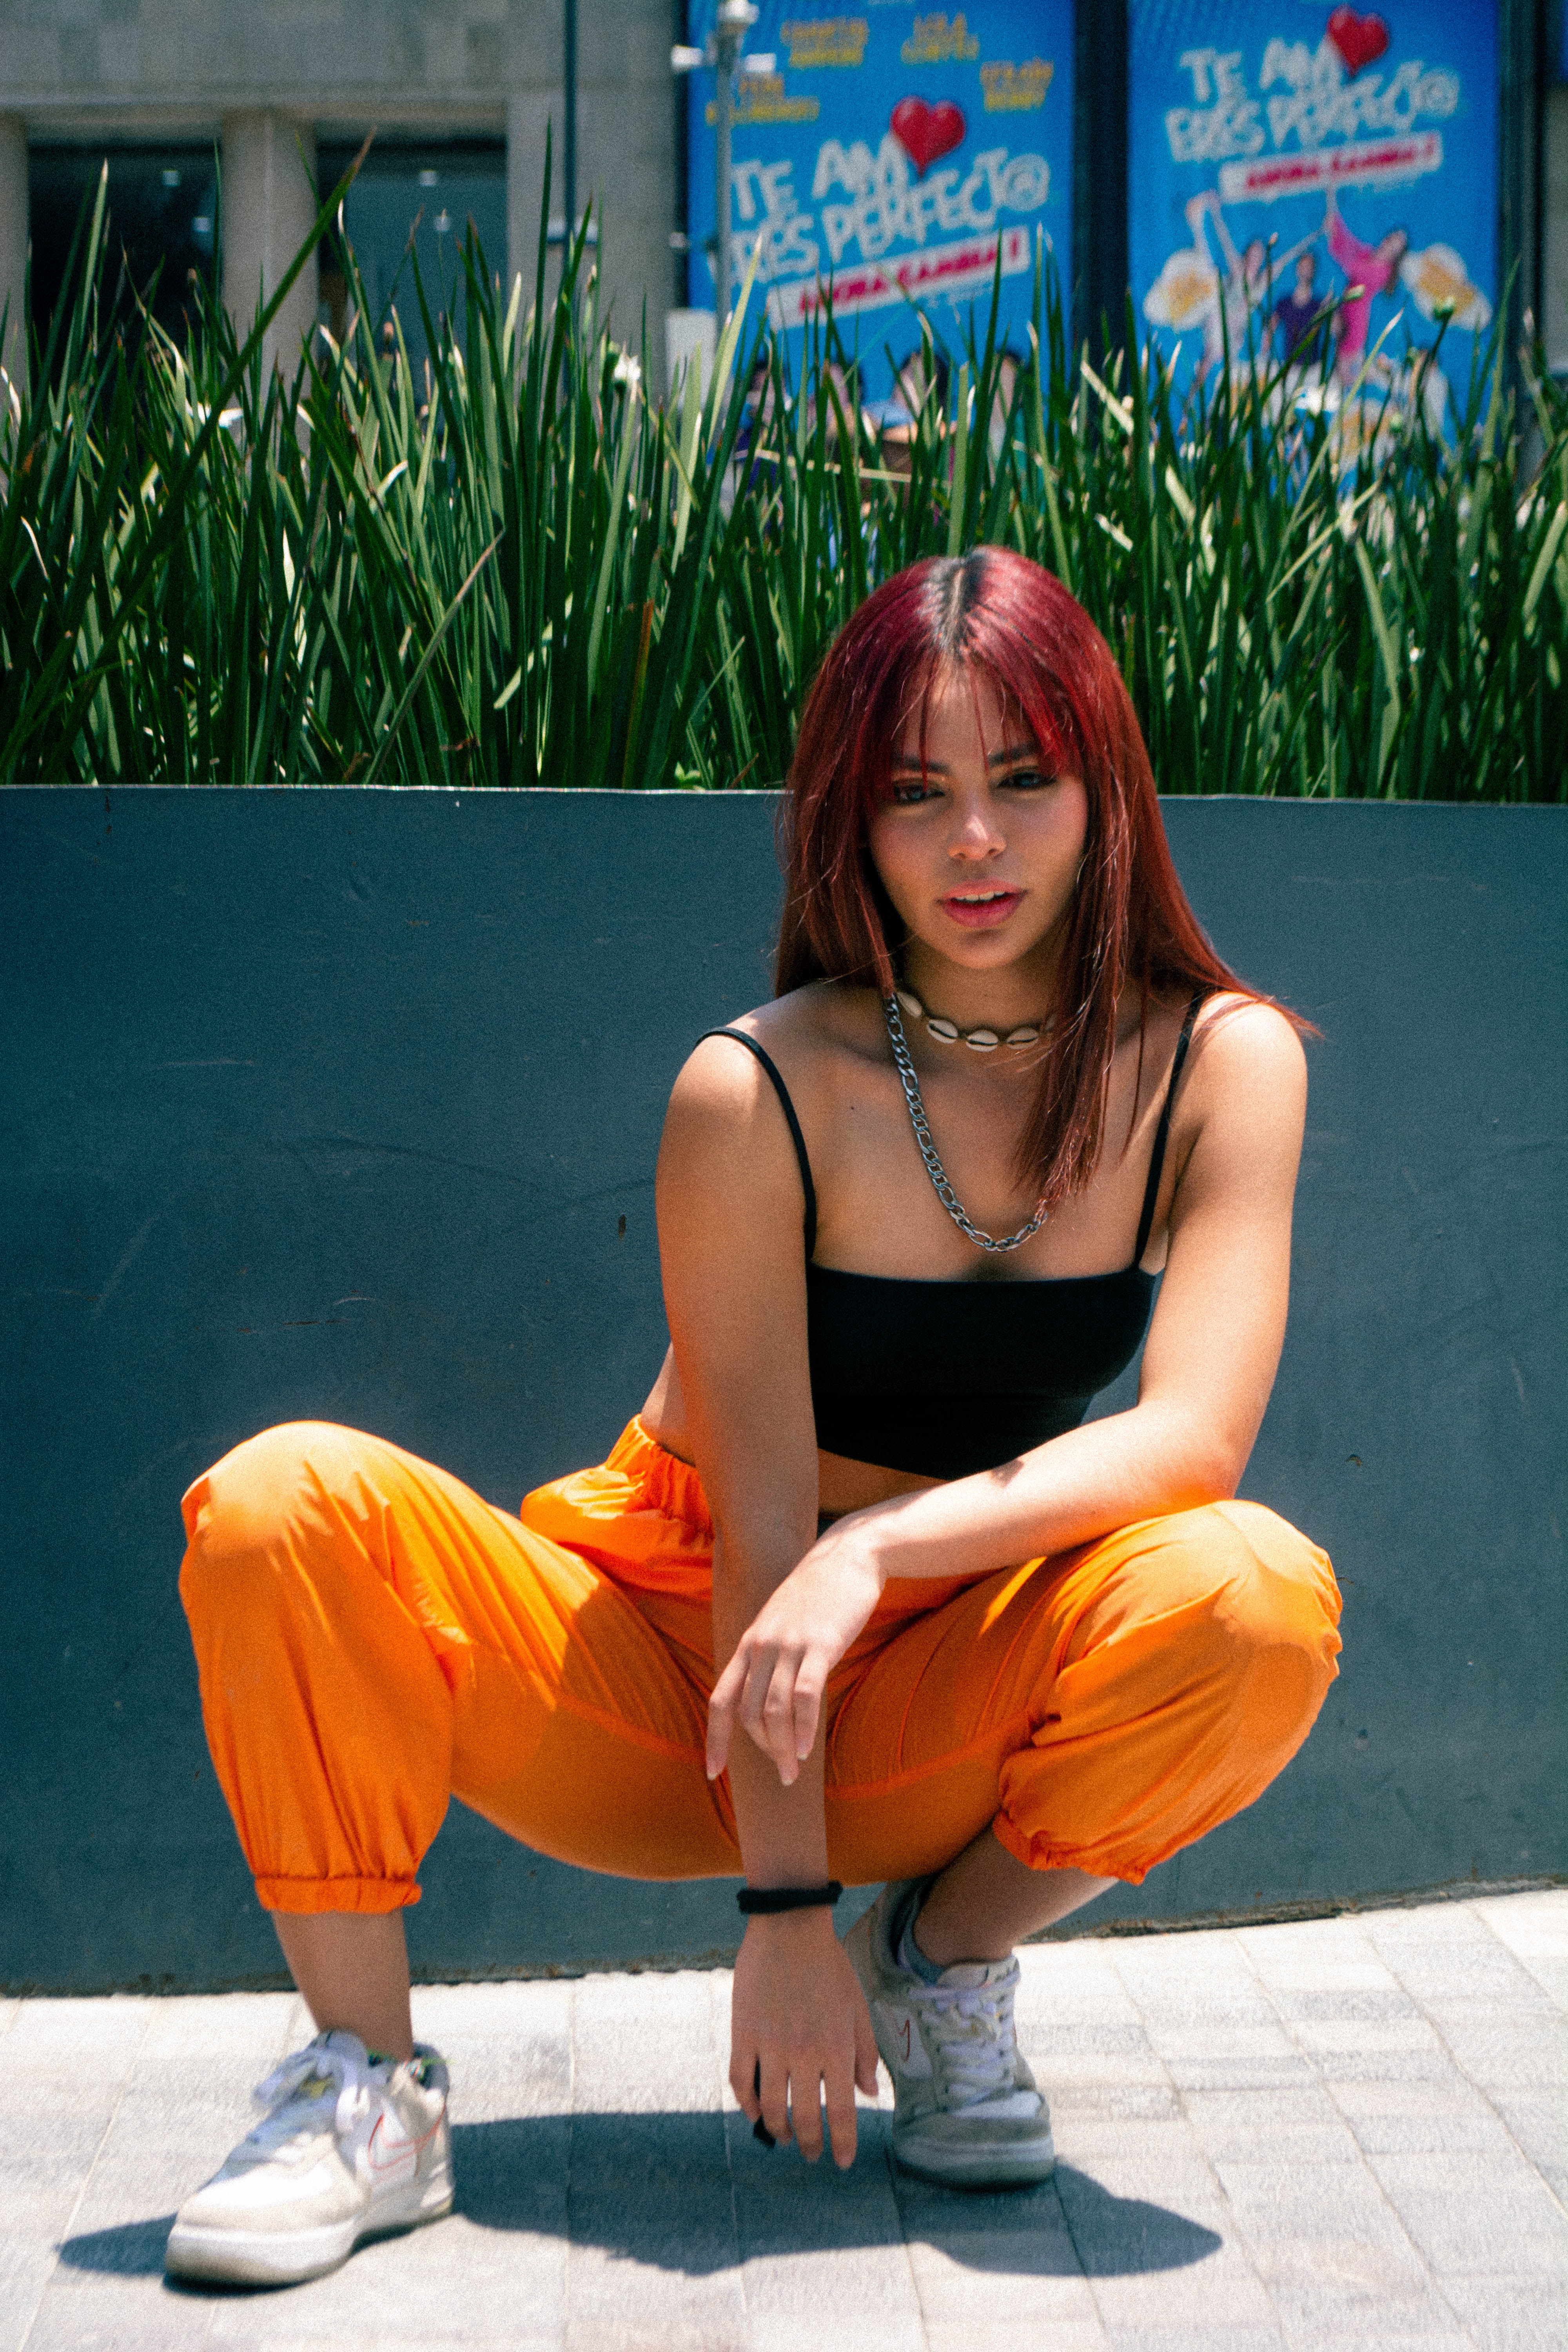
woman, footwear, joint, shoe, arm, photograph, shoulder, leg, plant, orange, human body, musical instrument, flash photography, string instrument, eyewear, happy, People in nature, knee, thigh, sneakers, leisure, waist, public space, cool, grass, summer, morning, people, fun, human leg, long hair, snapshot, sandal, electric blue, boot, foot, sitting, necklace, blond, abdomen, plucked string instruments, street, performing arts, physical fitness, performance art, brown hair, vacation, jewellery, road, photo shoot, performance, tourism, photography, street performance